Darbara Singh

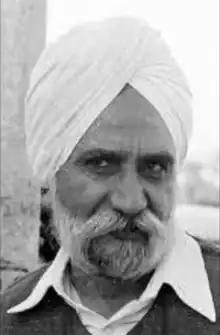

Darbara Singh (10 February 1916 — 10 March 1990) was the 10th Chief Minister of Punjab from 1980 to 1983.